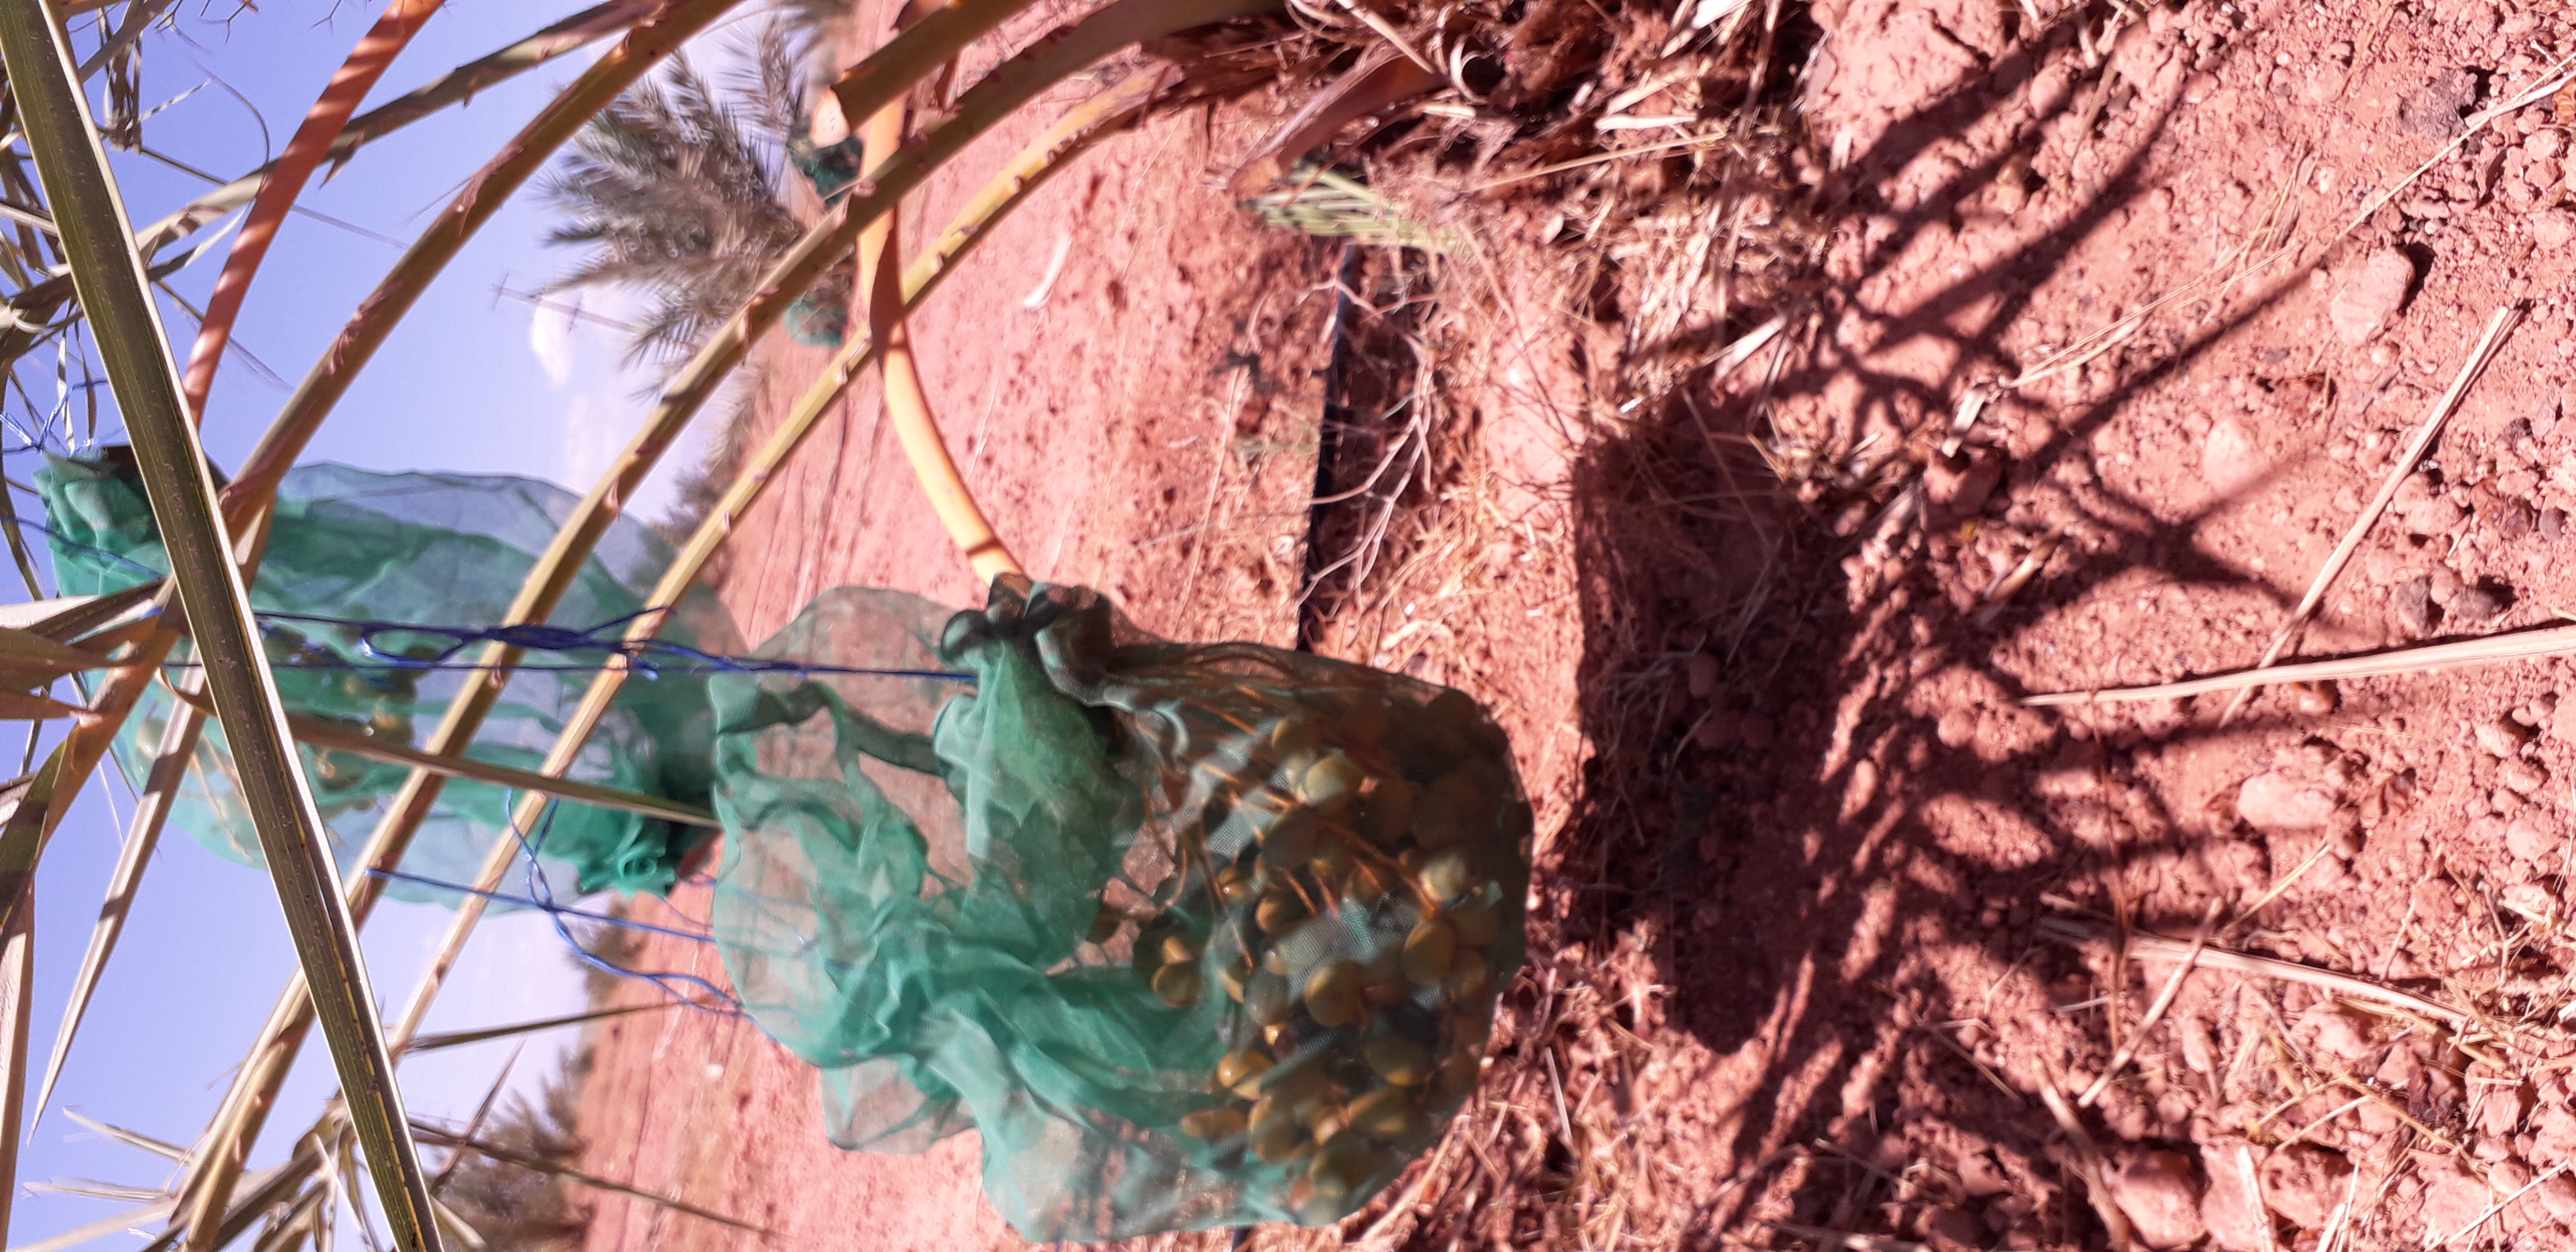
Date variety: Boufagous